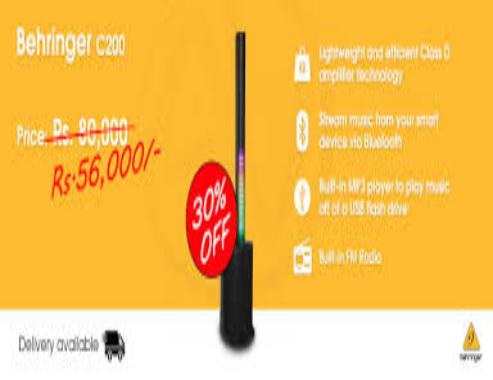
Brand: Behringer
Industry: Electronic